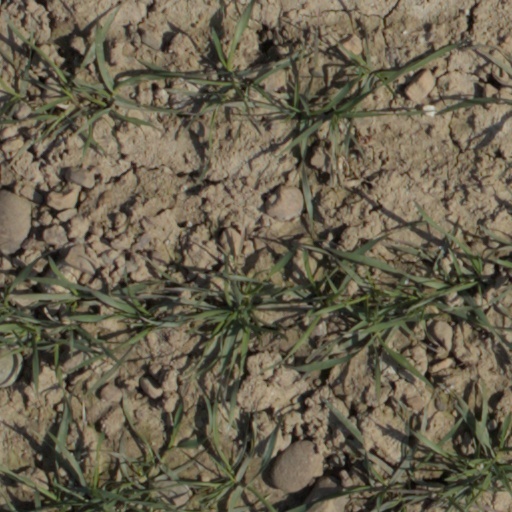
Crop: wheat